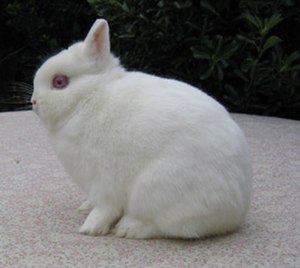
Hermelinkanin
Hermelinkanin er verdens mindste kaninrace, der bruges både som kæledyr og udstillingsdyr.